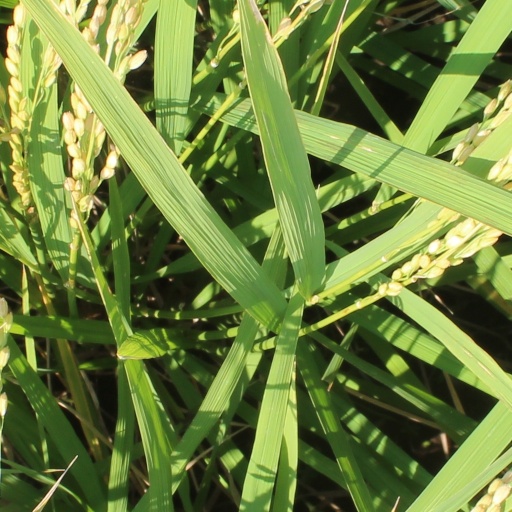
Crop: rice